Kinetic energy weapon

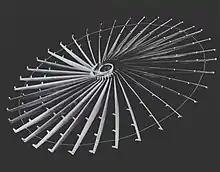
The Homing Overlay Experiment used a metal fan that was rolled up during launch and expanded during flight. The metal has five times as much destructive power as an explosive warhead of the same weight.

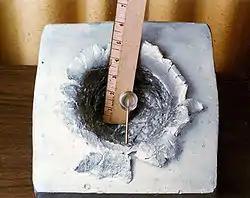
Sample from a kinetic energy weapon test. A piece of polycarbonate plastic weighing 7 grams ( oz) was fired at an aluminium block at , giving it muzzle energy of ; a typical bullet has muzzle energy of a few thousand joules, with the enormous .950 JDJ reaching .

A kinetic energy weapon (also known as kinetic weapon, kinetic energy warhead, kinetic warhead, kinetic projectile, kinetic kill vehicle) is a projectile weapon based solely on a projectile's kinetic energy to inflict damage to a target, instead of using any explosive, incendiary, chemical or radiological payload. All kinetic weapons work by attaining a high flight speedgenerally supersonic or even up to hypervelocityand collide with their targets, converting their kinetic energy and relative impulse into destructive shock waves, heat and cavitation. In kinetic weapons with unpowered flight, the muzzle velocity or launch velocity often determines the effective range and potential damage of the kinetic projectile.